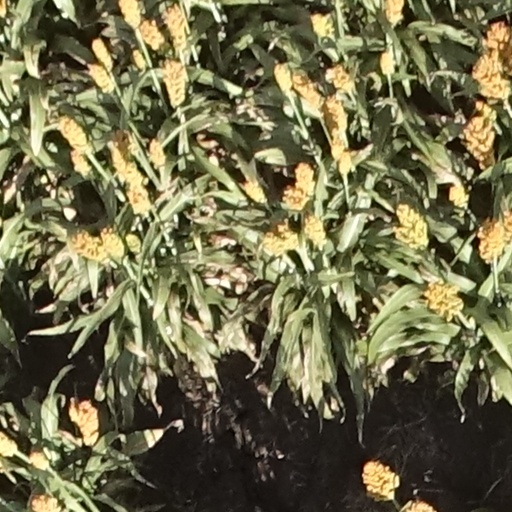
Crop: sorghum